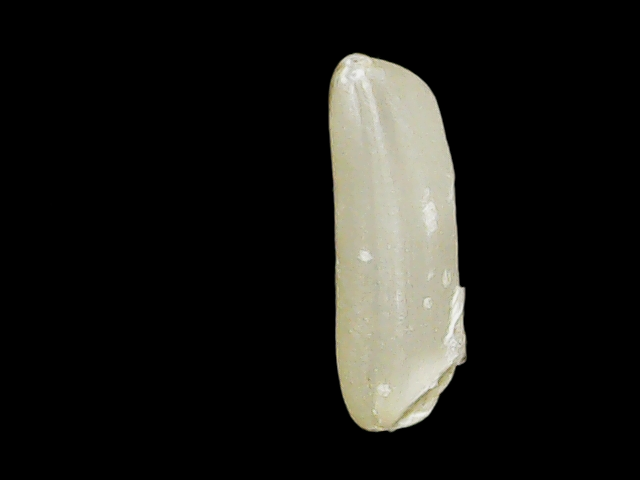
Rice variety: Binadhan14